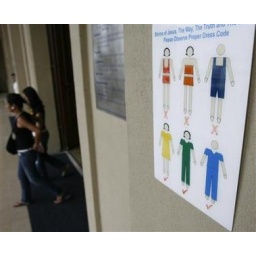
Parishioners wearing sleeveless shirts walk past a dress code sign outside a Church in Manila (Cheryl Ravelo:Reuters)